Body shape index

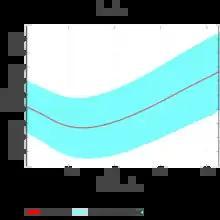
ABSI over age diagram female

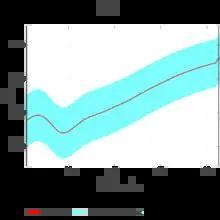
ABSI over age diagram male

If the ABSI is above 0.083, an increased risk is assumed; a value of 0.091 is said to represent a doubling of the relative risk.